New Zealand top 50 singles of 2021

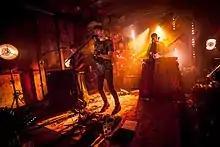
"Heat Waves" by British indie rock band Glass Animals was the top single of 2021

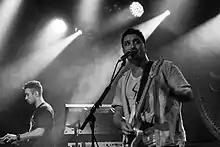
New Zealand band Six60 had seven songs chart in the top 50 singles of 2021, and also released the top song sung in Māori, "Pepeha"

This is a list of the top-selling singles in New Zealand for 2021 from the Official New Zealand Music Chart's end-of-year chart, compiled by Recorded Music NZ. Recorded Music NZ also published 2021 lists for two sub-charts, the top 20 singles released by New Zealand artists, and the top 20 singles primarily performed in Te Reo Māori.